Phoenix Wright: Ace Attorney – Dual Destinies

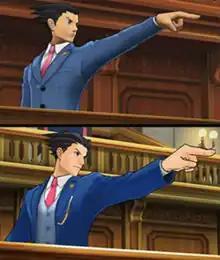
The developers focused on preserving the look of earlier games' 2D art: they created a concept model "(top)", and refined it until the entire team was satisfied "(bottom)".

"Dual Destinies" was the first game in the main series to be developed for the Nintendo 3DS; this move from the Nintendo DS to the Nintendo 3DS was the most difficult part of the development, with the development team being unsure of whether to use 2D graphics like with previous games or to use 3D models. Eventually they decided to use 3D graphics, because of the stereoscopic 3D effect being a selling point for the Nintendo 3DS system. They were also convinced of using 3D graphics following the release of the crossover title "Professor Layton vs. Phoenix Wright: Ace Attorney", which used 3D graphics, demonstrating that the 3DS was now powerful enough to support 3D rendering. Because of the move to 3D, the in-house artist Takuro Fuse was in charge of the art direction, rather than the series regular Tatsuro Iwamoto, so that they could have meetings about the art more often. This was Fuse's first work on the main series, so he initially had problems with making character designs that fit the series, and had to get a lot of feedback from Eshiro. According to Eshiro and Yamazaki, they put effort into the graphics, wanting to ensure that "Dual Destinies" graphics looked better than those of "Professor Layton vs. Phoenix Wright: Ace Attorney".